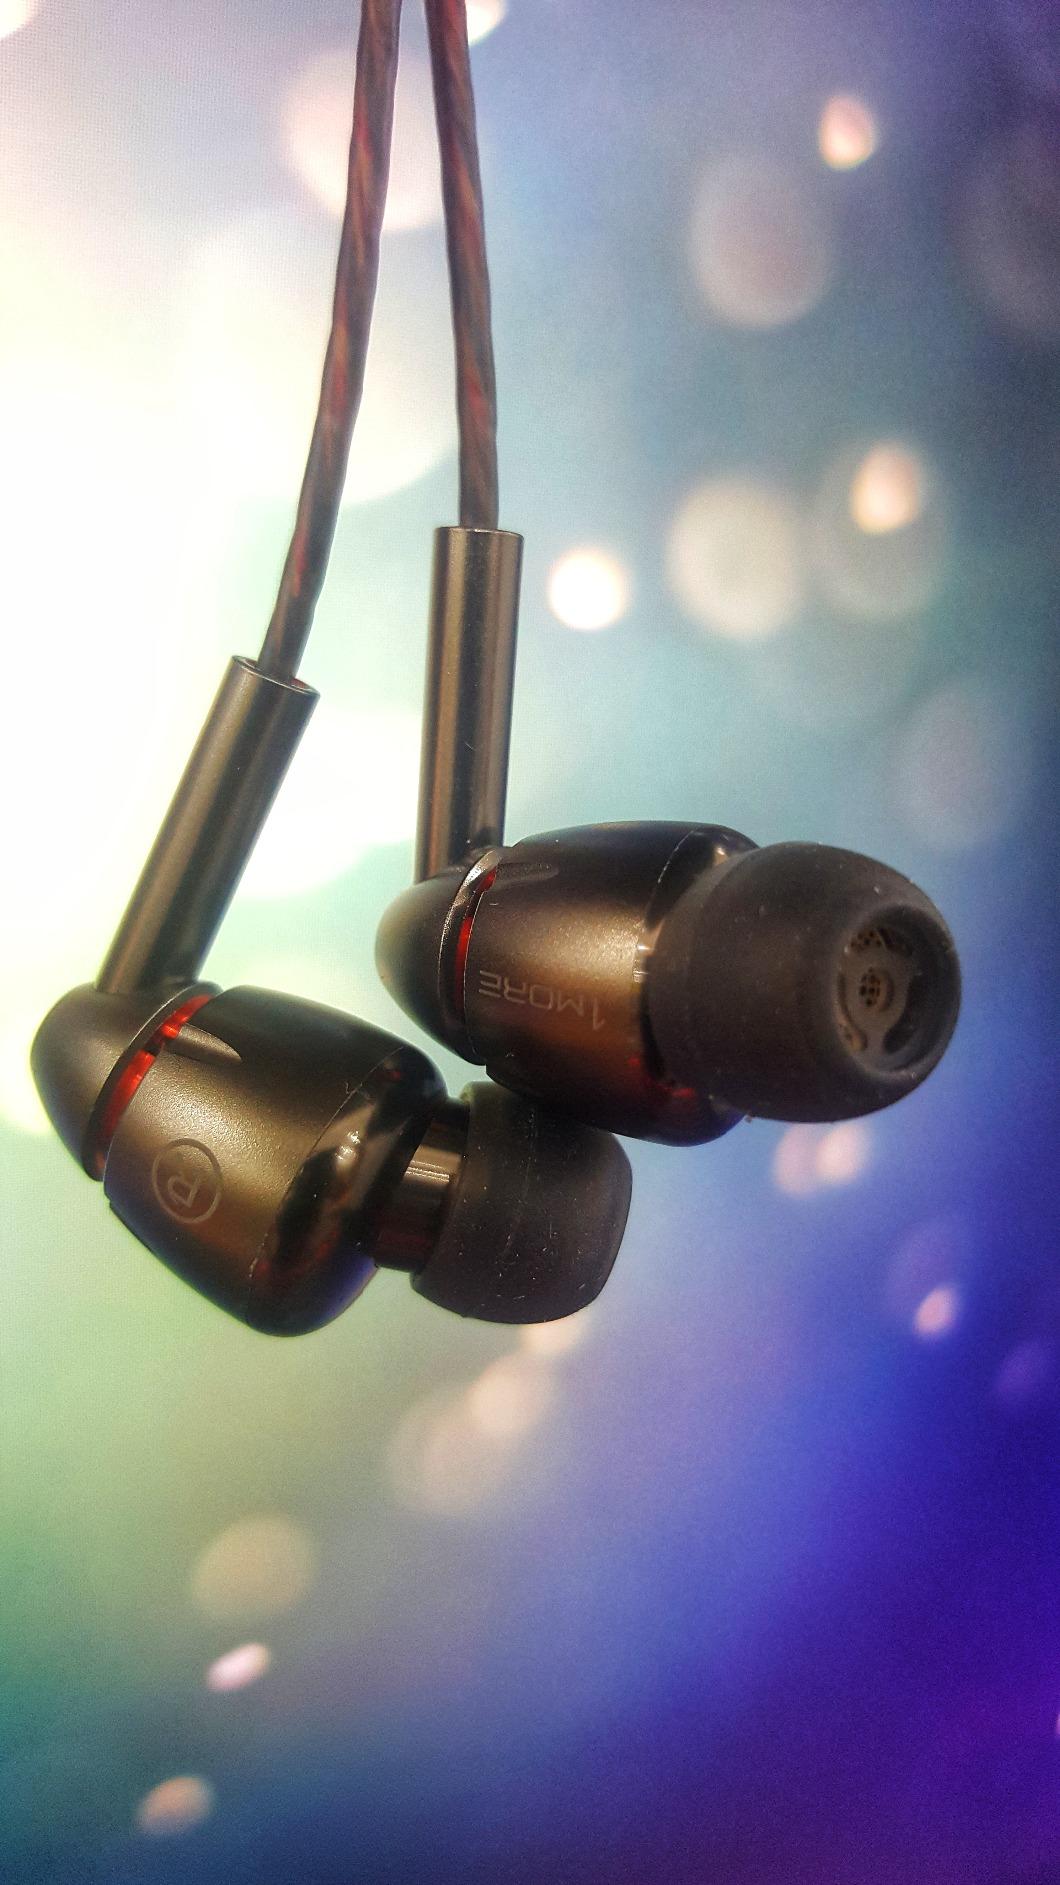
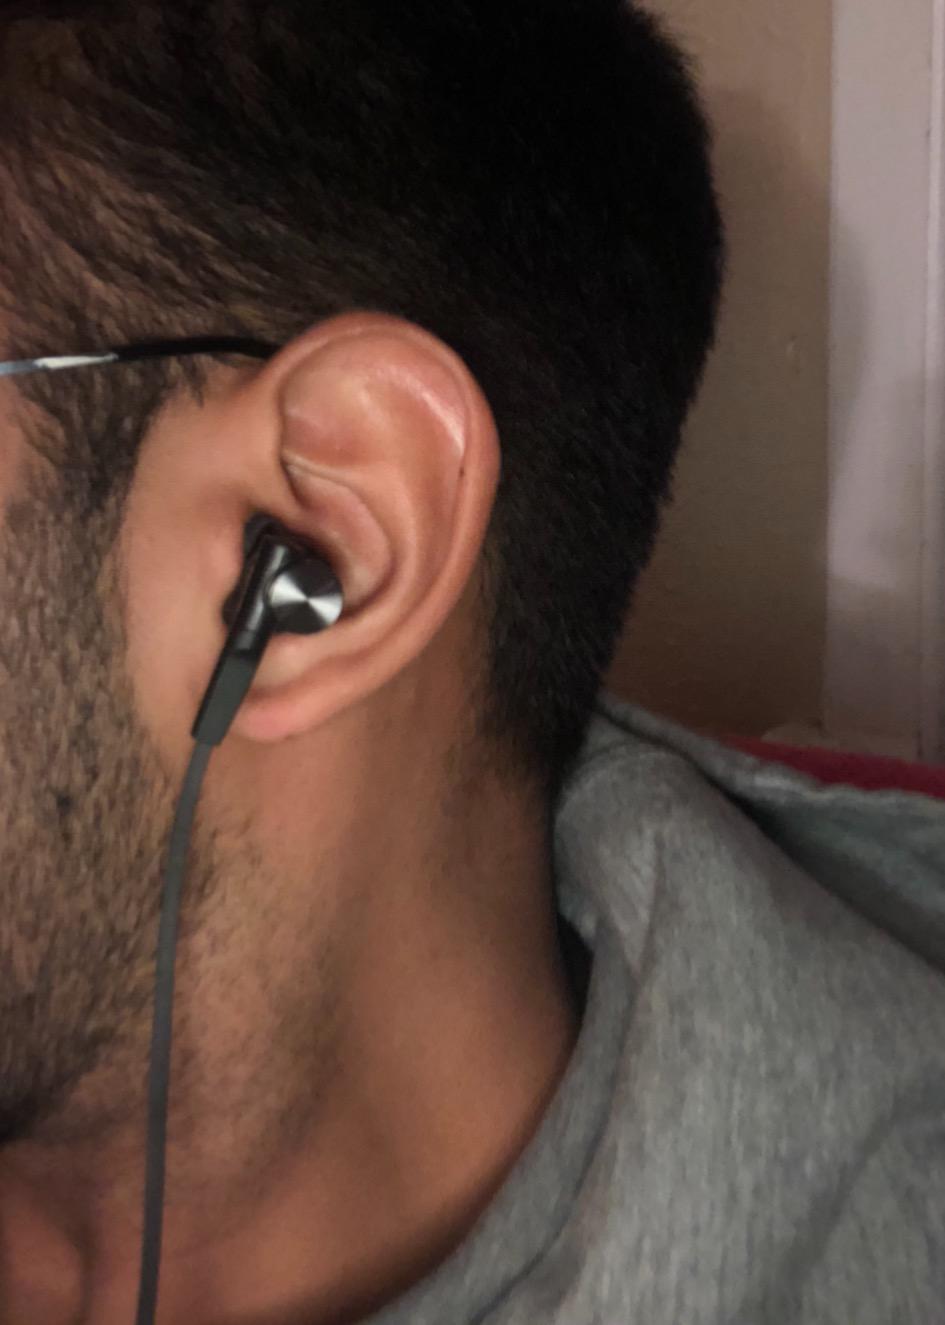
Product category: headphones
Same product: no